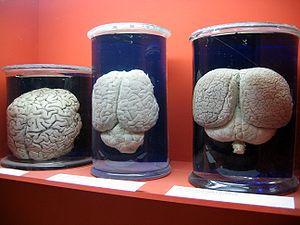
Trois cerveaux, de gauche à droite, un cerveau d'homme, un de rhinocéros?? et un de dauphin
L’intelligence des cétacés désigne les capacités cognitives prêtées aux membres de l’ordre des cétacés, qui comprend les baleines, les marsouins, les cachalots et les dauphins. Cette intelligence est suggérée par la taille de leurs cerveaux, par leurs comportements individuels ou sociaux et par l'aisance de leurs capacités d'apprentissage. Si le canon de Morgan limite les tentatives d'anthropomorphisme et commande la mise en place d'expériences rigoureuses, il semblerait bien que les dauphins notamment ont réussi à répondre favorablement à une série de tests visant à déceler chez eux une forme d'intelligence.